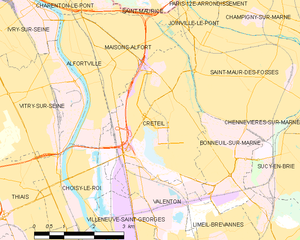
Créteil
Kort over kommunen
Kort over kommunen
Créteil er en fransk kommune og by i departementet Val-de-Marne i regionen Île-de-France. Det er en forstadsby, som ligger sydøst for Paris, og som indgår i Paris' storbyområde. Den er præfektur for departementet og har ca. 87.000 indbyggere. Byen har siden 1966 været sæde for et katolsk bispedømme og siden 1972 for et fransk akademi. På fransk kaldes indbyggerne Cristoliens.